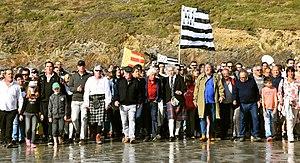
Tri Yann, le 7 septembre 2019 à Sainte-Anne-la-Palud, lors du tournage de la dernière scène du dernier clip.
Tri Yann [ˈtriː ˈjãnː] est un groupe folk rock français originaire de Nantes formé en 1969. Le style musical du groupe est principalement influencé par la musique et la chanson bretonne ainsi que les autres musiques celtiques.